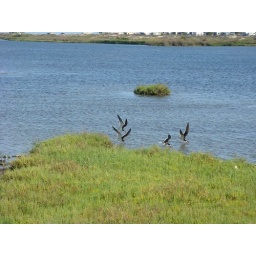
black skimmers flying in formation